Şerif Yaçağaz

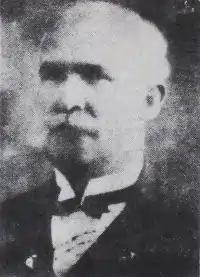

Şerif Yaçağaz (1876 – 5 October 1938) was a Turkish career officer, civil servant and antisemitic politician, who served as an officer in the Ottoman Army and the Turkish Army. His antisemitic and anti-communist lectures drew the attention of Turkish nationalist Nihâl Atsız.